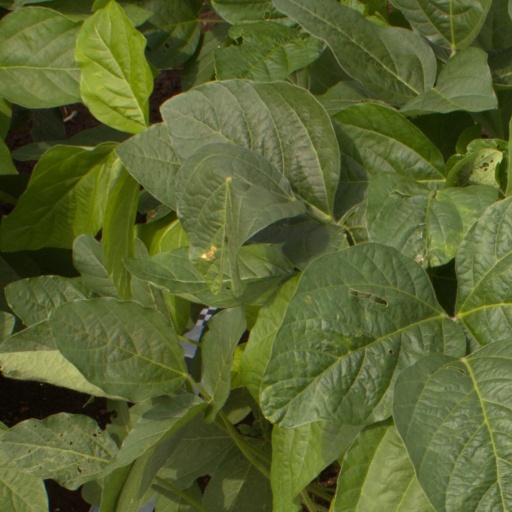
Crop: soybean